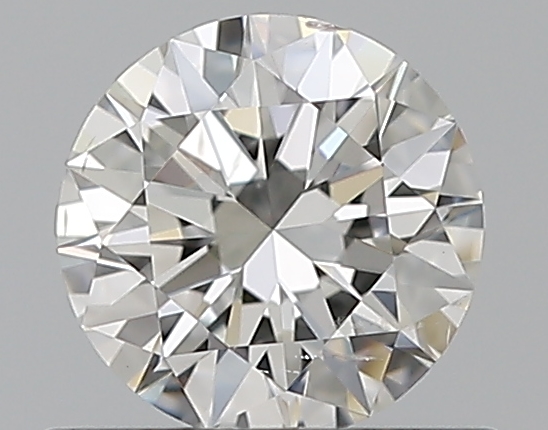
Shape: round
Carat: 0.5
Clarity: SI2
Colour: F
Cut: EX
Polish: EX
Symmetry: EX
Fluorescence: N
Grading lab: GIA
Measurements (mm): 5.12 x 5.15 x 3.12